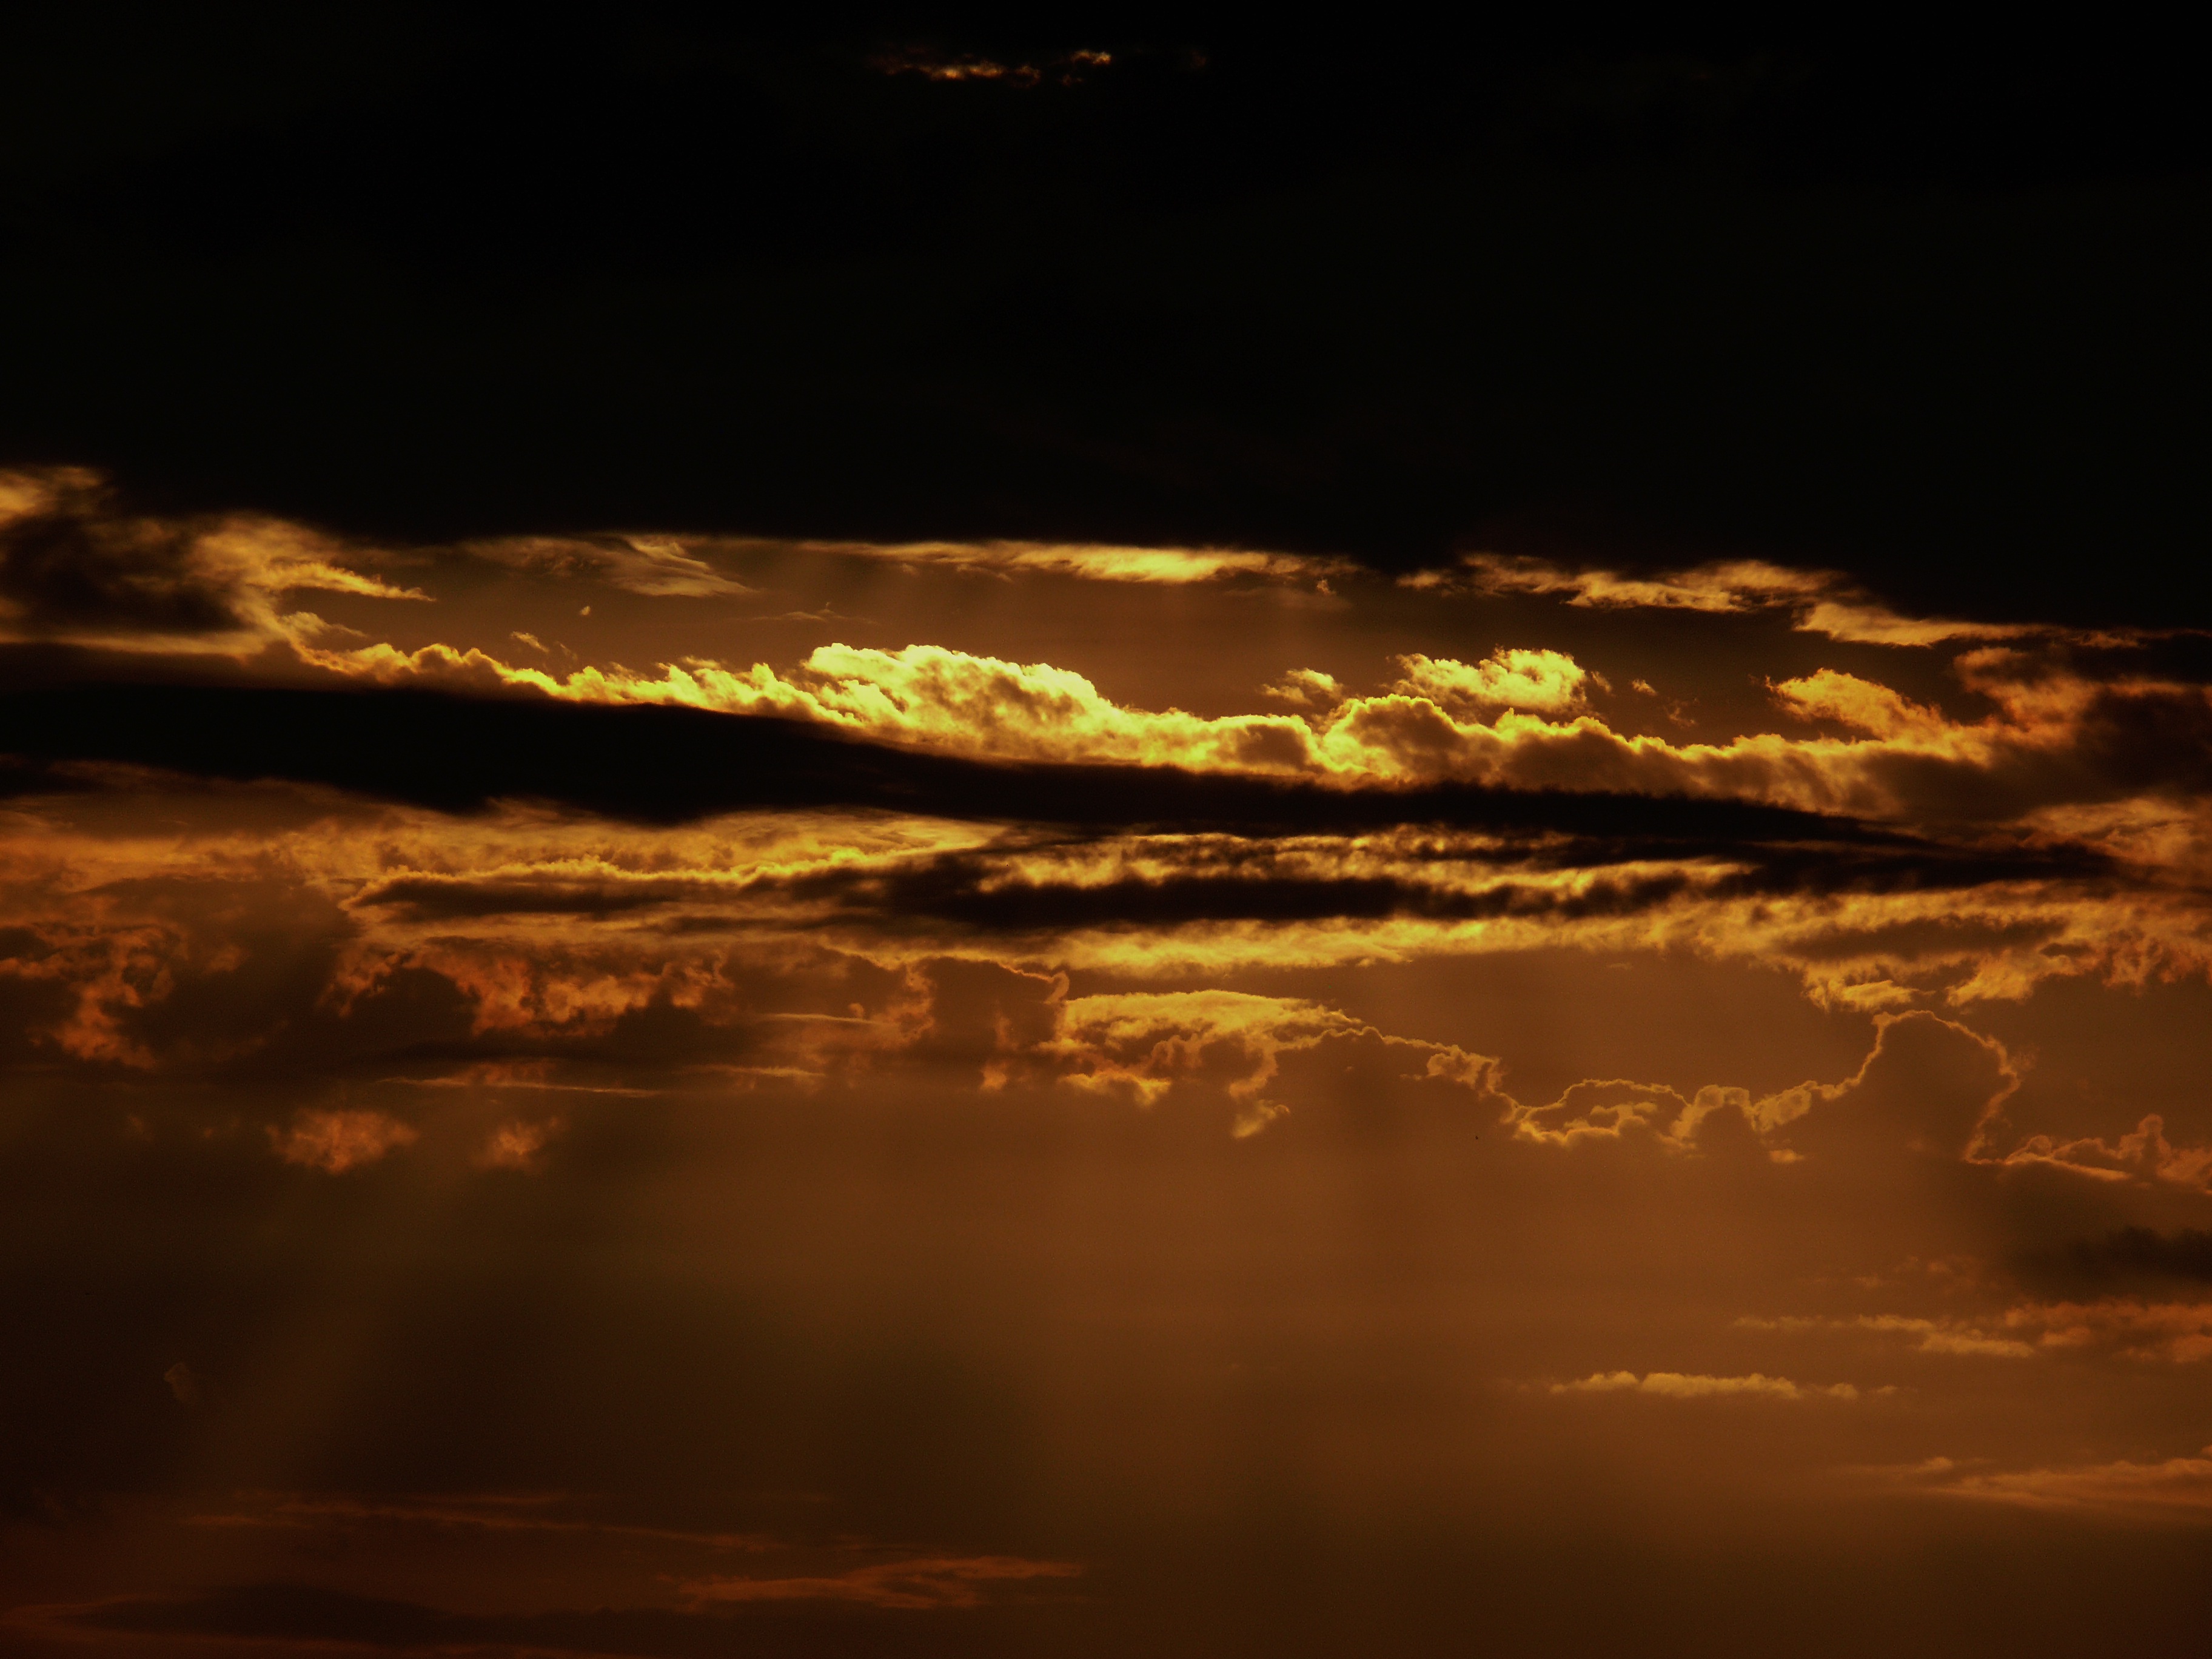
horizon, silhouette, light, cloud, sky, sun, sunrise, sunset, night, sunlight, morning, dawn, atmosphere, dusk, evening, reflection, darkness, moonlight, clouds, abendstimmung, afterglow, evening sky, astronomical object